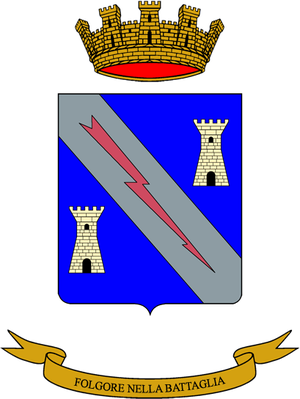
La liste des régiments de l'armée de terre italienne